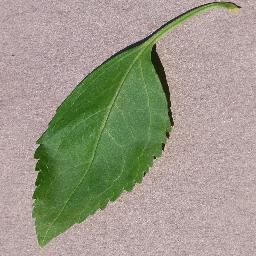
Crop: cherry
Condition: (including_sour)_healthy